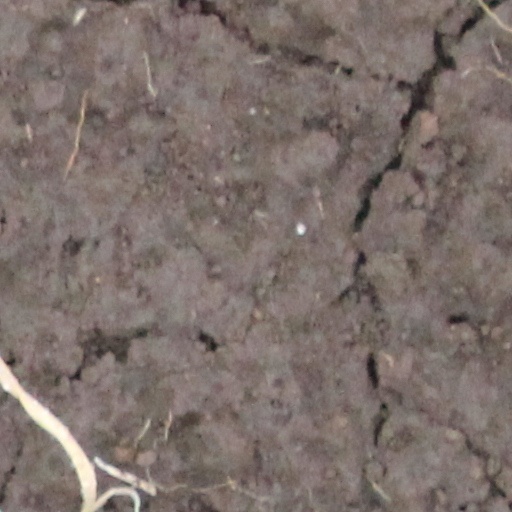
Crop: wheat